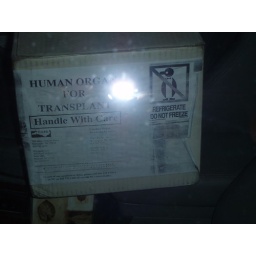
This was resting in between the front seats of a car parked in front of a bar on W 4th Street NYC.